Edith Craig

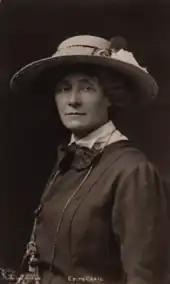
Edith Craig in the 1910s

Edith Ailsa Geraldine Craig ( Edith Godwin; 9 December 1869 – 27 March 1947), known as Edy Craig, was a prolific theatre director, producer, costume designer and early pioneer of the women's suffrage movement in England. She was the daughter of actress Ellen Terry and the progressive English architect-designer Edward William Godwin, and the sister of theatre practitioner Edward Gordon Craig.